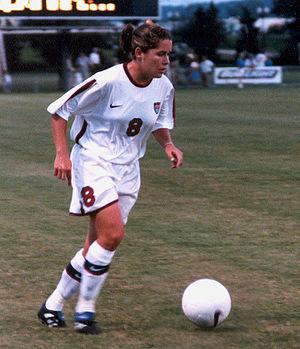
Shannon Ann MacMillan, née à Syosset le 7 octobre 1974, est une joueuse américaine de soccer des années 1990 et 2000. Elle évolue au poste de milieu de terrain puis à celui d'attaquant.